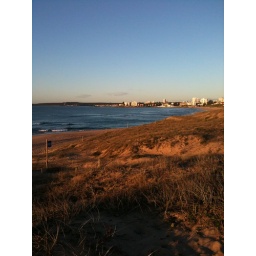
The morning sun creeping over the sand dune like an orange blanket